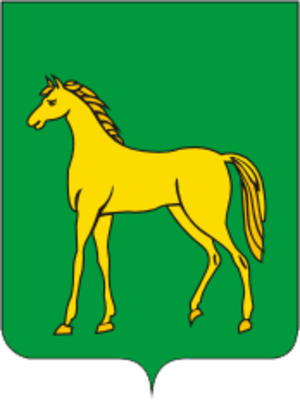
Bronnitsy est une ville de l'oblast de Moscou, en Russie. Sa population s'élevait à 22 643 habitants en 2019.